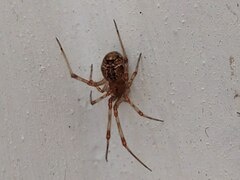
Species: Parasteatoda_tepidariorum